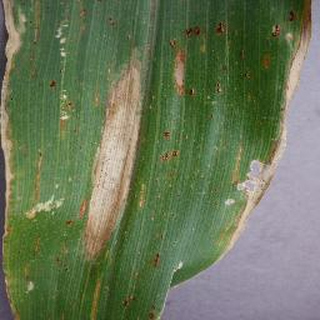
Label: corn_northern_leaf_blight